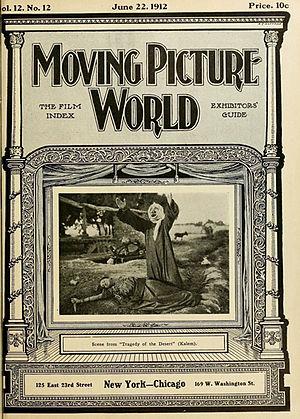
Une tragédie du désert est un film américain sorti en 1912, réalisé en Egypte durant l'hiver 1912 par Sidney Olcott, avec Jack J. Clark et Gene Gauntier dans les rôles principaux.